Henry Allan (painter)

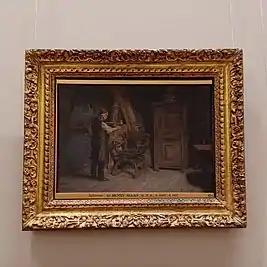
"A Dutch Interior" hanging in the National Gallery of Ireland, November 2022.

After a prolonged illness, Allan passed away on the 2 September 1912, aged 47, in Rathmines, Dublin and was buried in the Mount Jerome Cemetery, not too far from the Royal Hibernian Academy itself.